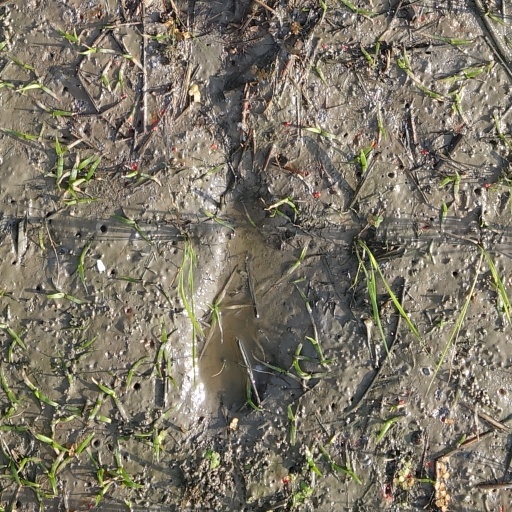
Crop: rice